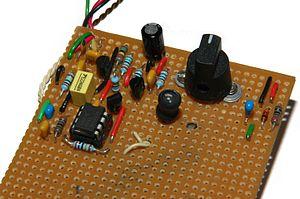
Un récepteur AM construit sur du Veroboard. L'envers est visible ici. Les fil visibles sont: Rouge